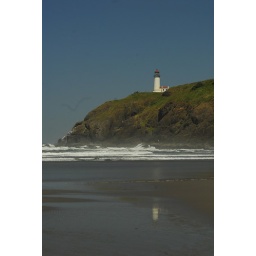
I liked the reflection of the lighthouse in the water on the beach